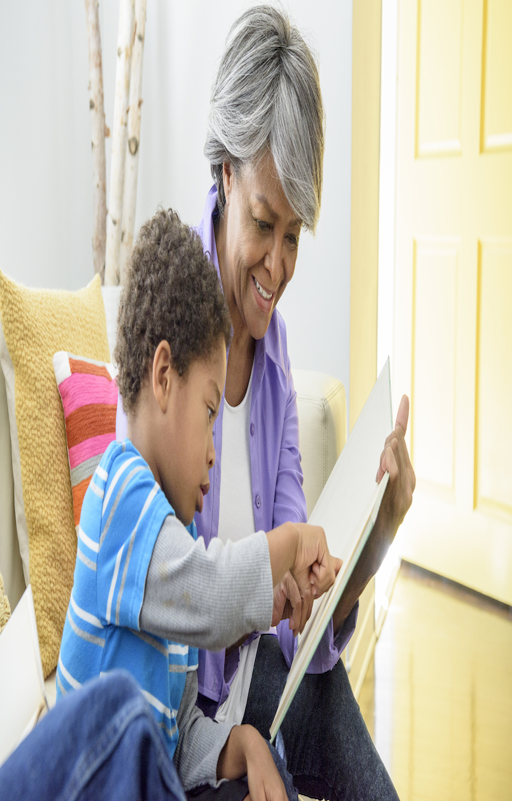
a young boy reads a book with a senior woman .